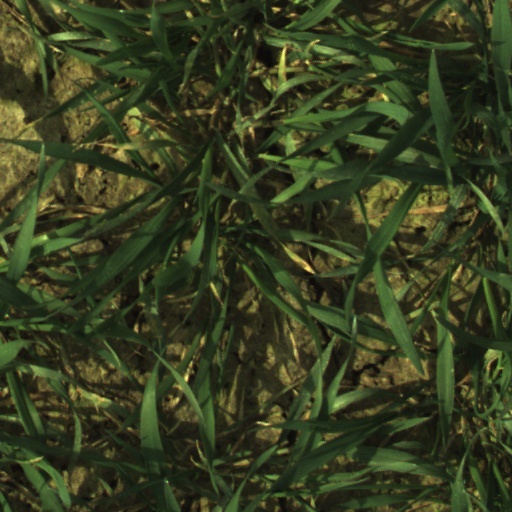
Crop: wheat